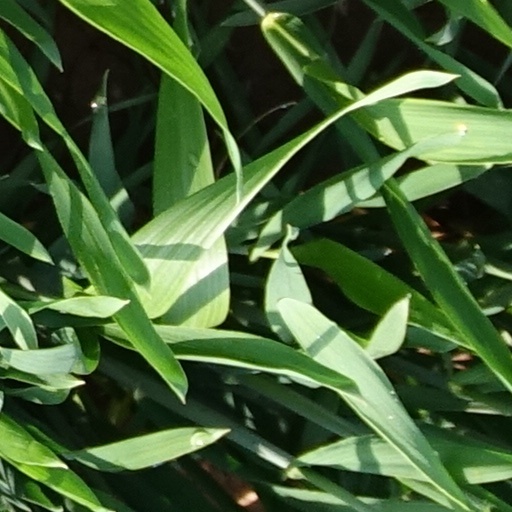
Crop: wheat